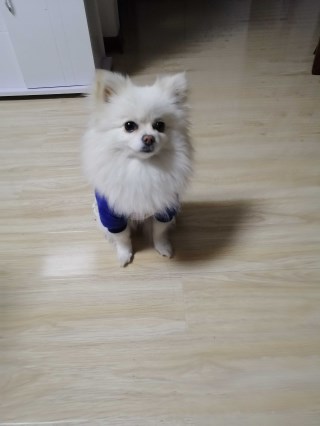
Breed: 1936-n000005-Pomeranian